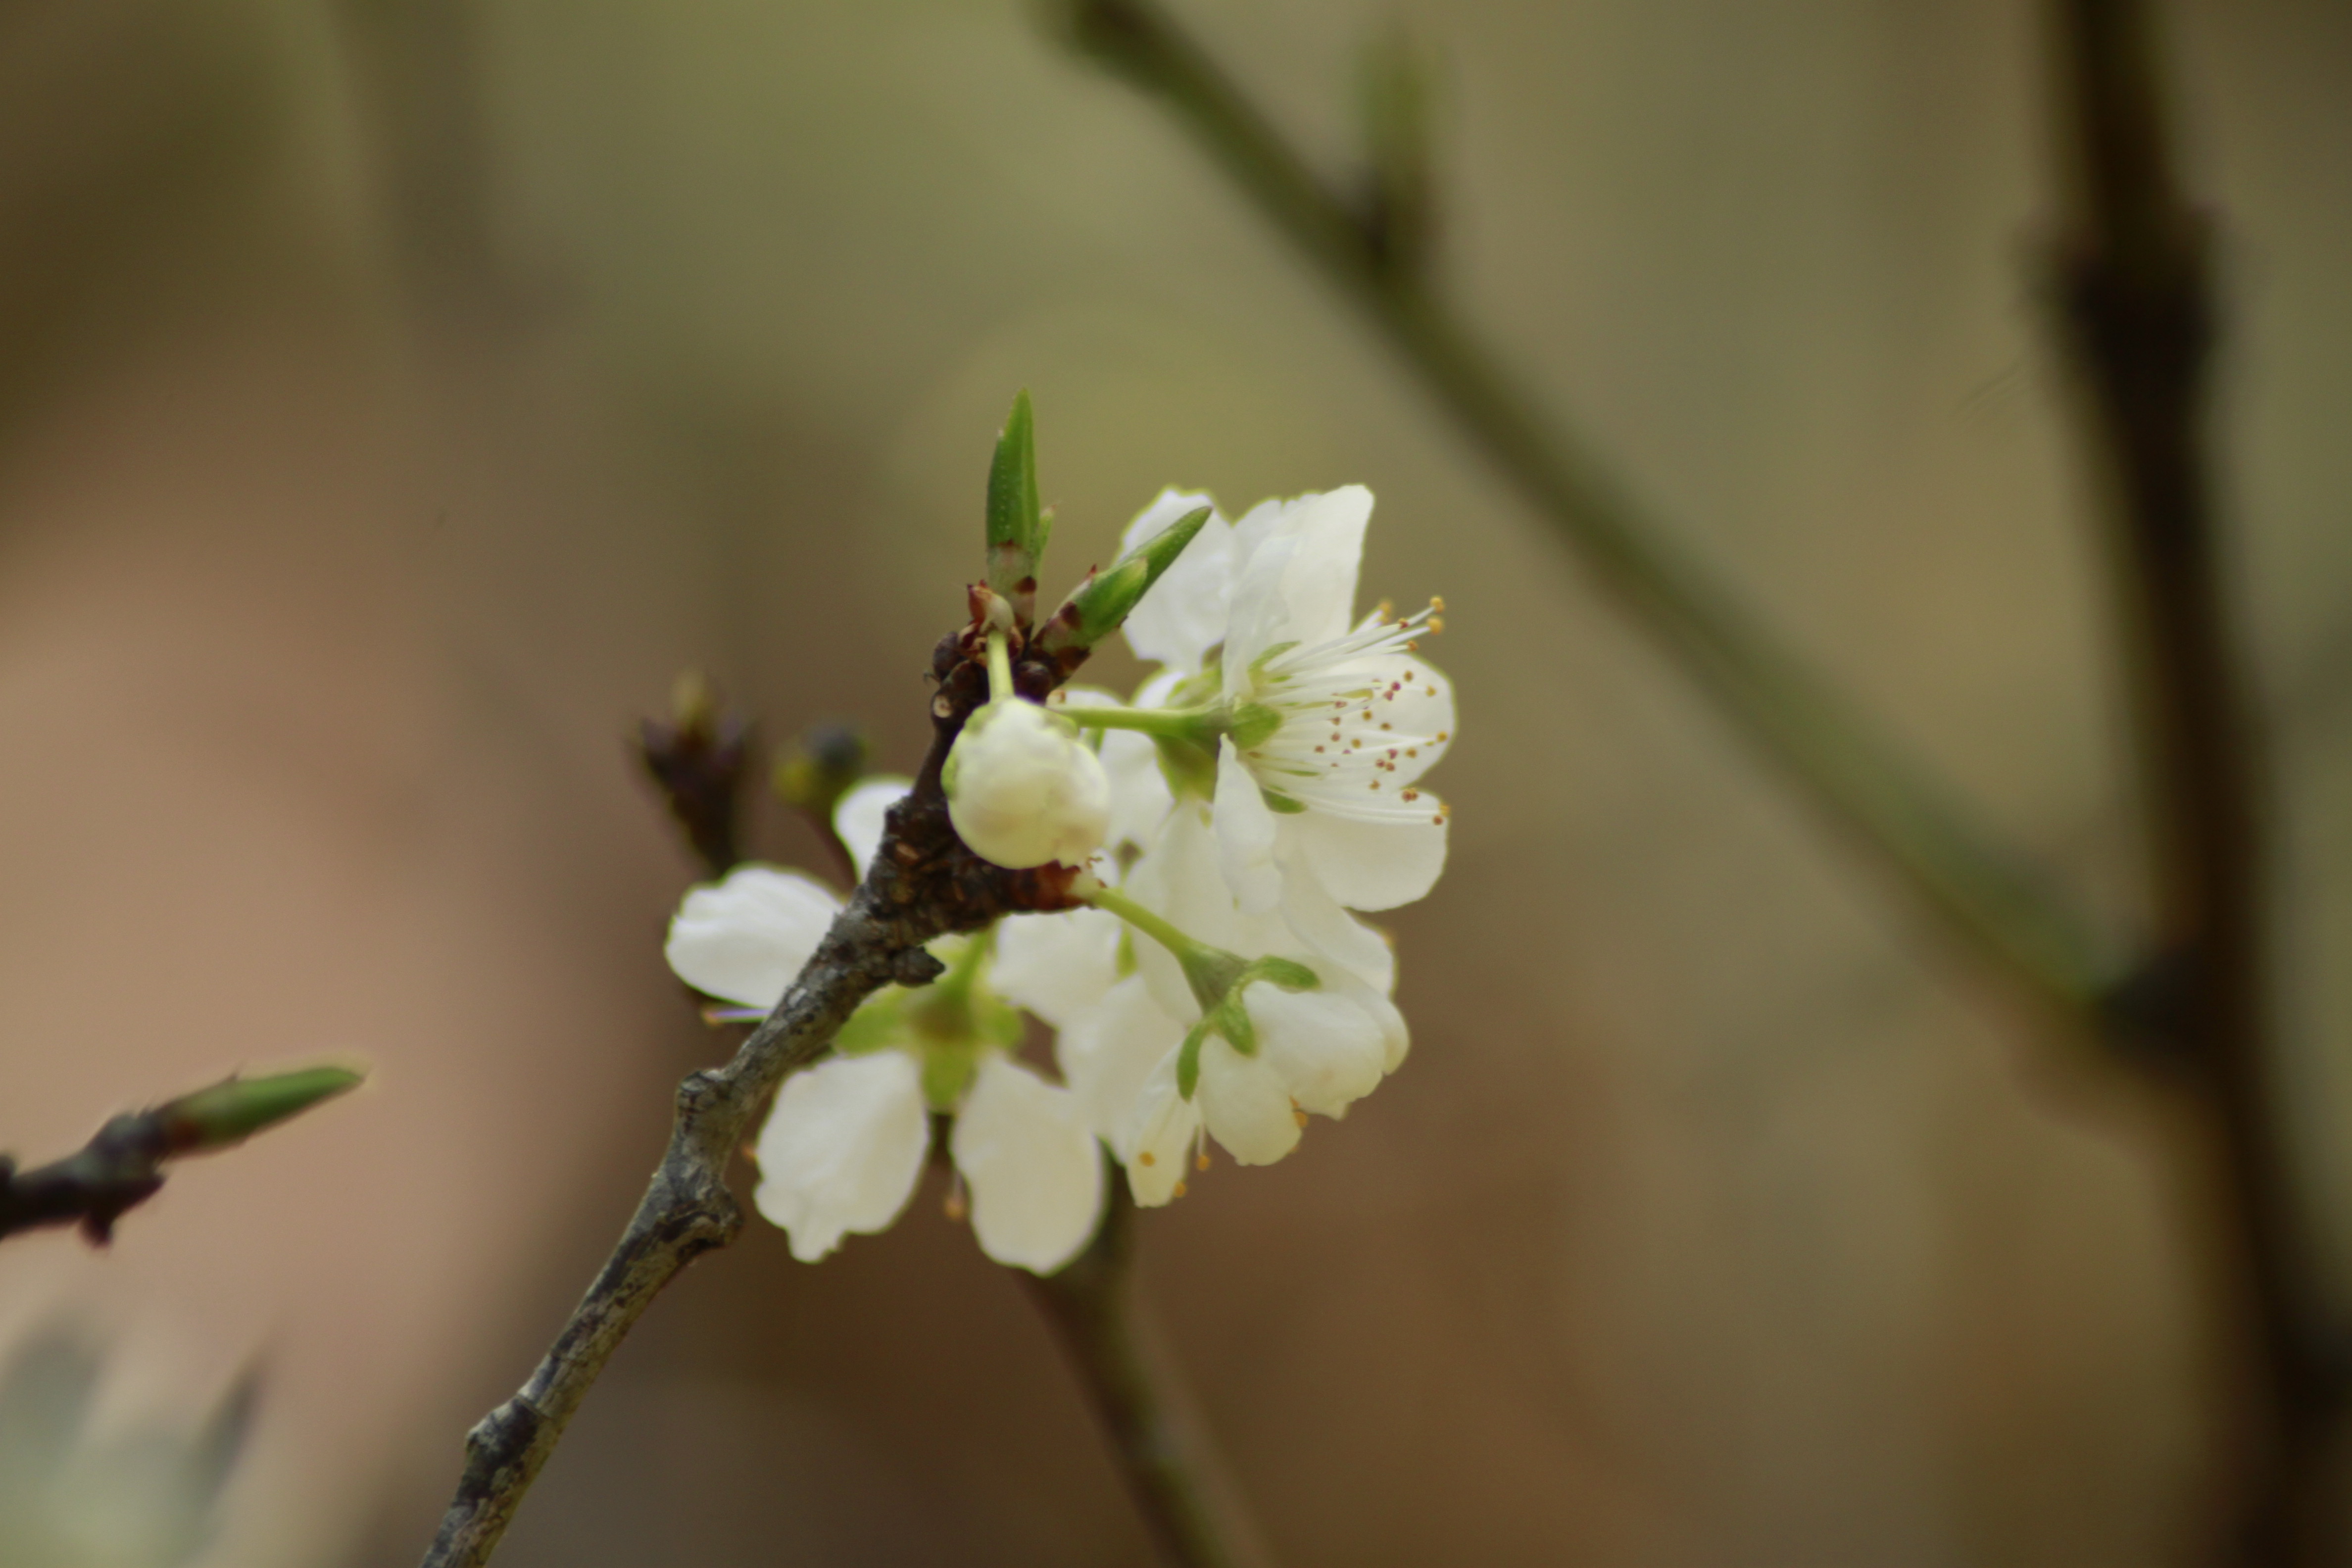
beautiful, tiger, flower, flowering plant, plant, spring, twig, blossom, petal, branch, tree, plant stem, bud, shadbush, cherry blossom, prunus, wildflower